Elon, Iowa

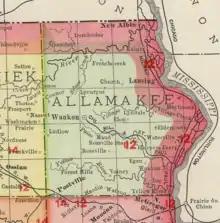
Elon in Allamakee County, Iowa, in 1903

A post office was opened in Elon in 1850, and remained in operation until being discontinued in 1907. Elon's population was 17 in 1902, and 18 in 1925. The population was 5 in 1940.